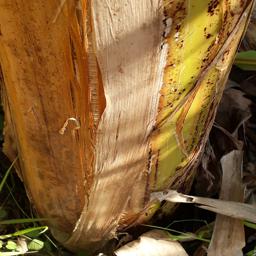
Label: PSEUDOSTEM WEEVIL